Kazuki Akane

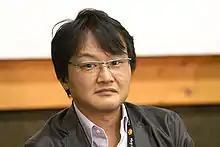
Akane at Japan Expo Sud 2010

is a Japanese animation director. Until the early 2000s, he was a staff member of the anime studio Sunrise, where he collaborated with Shoji Kawamori to direct his most famous work, "The Vision of Escaflowne". Since that time, he worked extensively with Satelight (and occasionally again with Kawamori, who is the studio's executive director) before going freelance once more to direct the "Birdy the Mighty" TV series, among other projects.